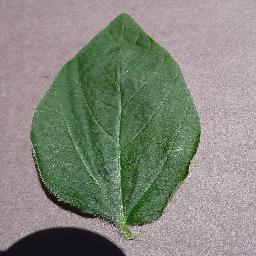
Label: Soybean___healthy